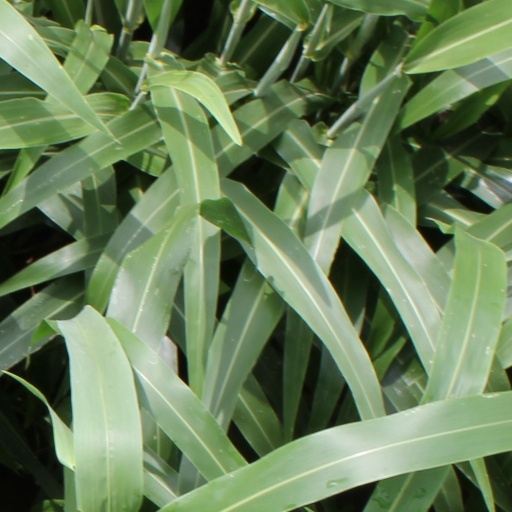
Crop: sorghum